Ron Folman

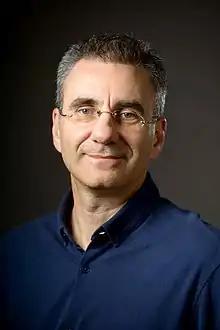

Ron Folman (born 16 February 1963), is an Israeli quantum physicist and social activist. He works at the Ben-Gurion University of the Negev (BGU) where he heads the Atom Chip group. He is the author of the book "The Human Test".